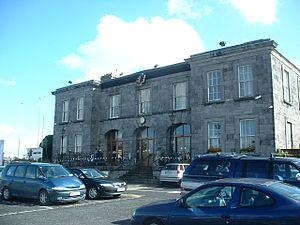
La gare de Limerick Colbert est la gare ferroviaire de Limerick dans le comté de Limerick en Irlande.